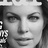
Emotion: neutral